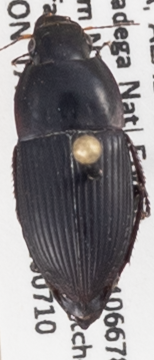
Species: Anisodactylus haplomus
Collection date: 2019-07-10
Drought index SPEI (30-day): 0.47
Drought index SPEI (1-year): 0.782
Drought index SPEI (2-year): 0.612